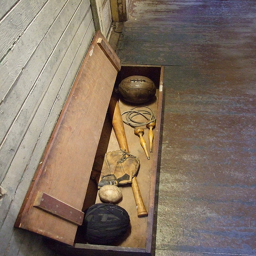
CRATE WITH SPORTS EQUIPMENT WITH THE LID OPEN
An old wooden box with sporting equipment in it.
a wooden box with a baseball, glove, jump rope and soccer ball
An old truck holds a mitt and several balls and a jump rope.
The contents in the opened box are sports equipment.